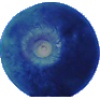
Label: huckleberry